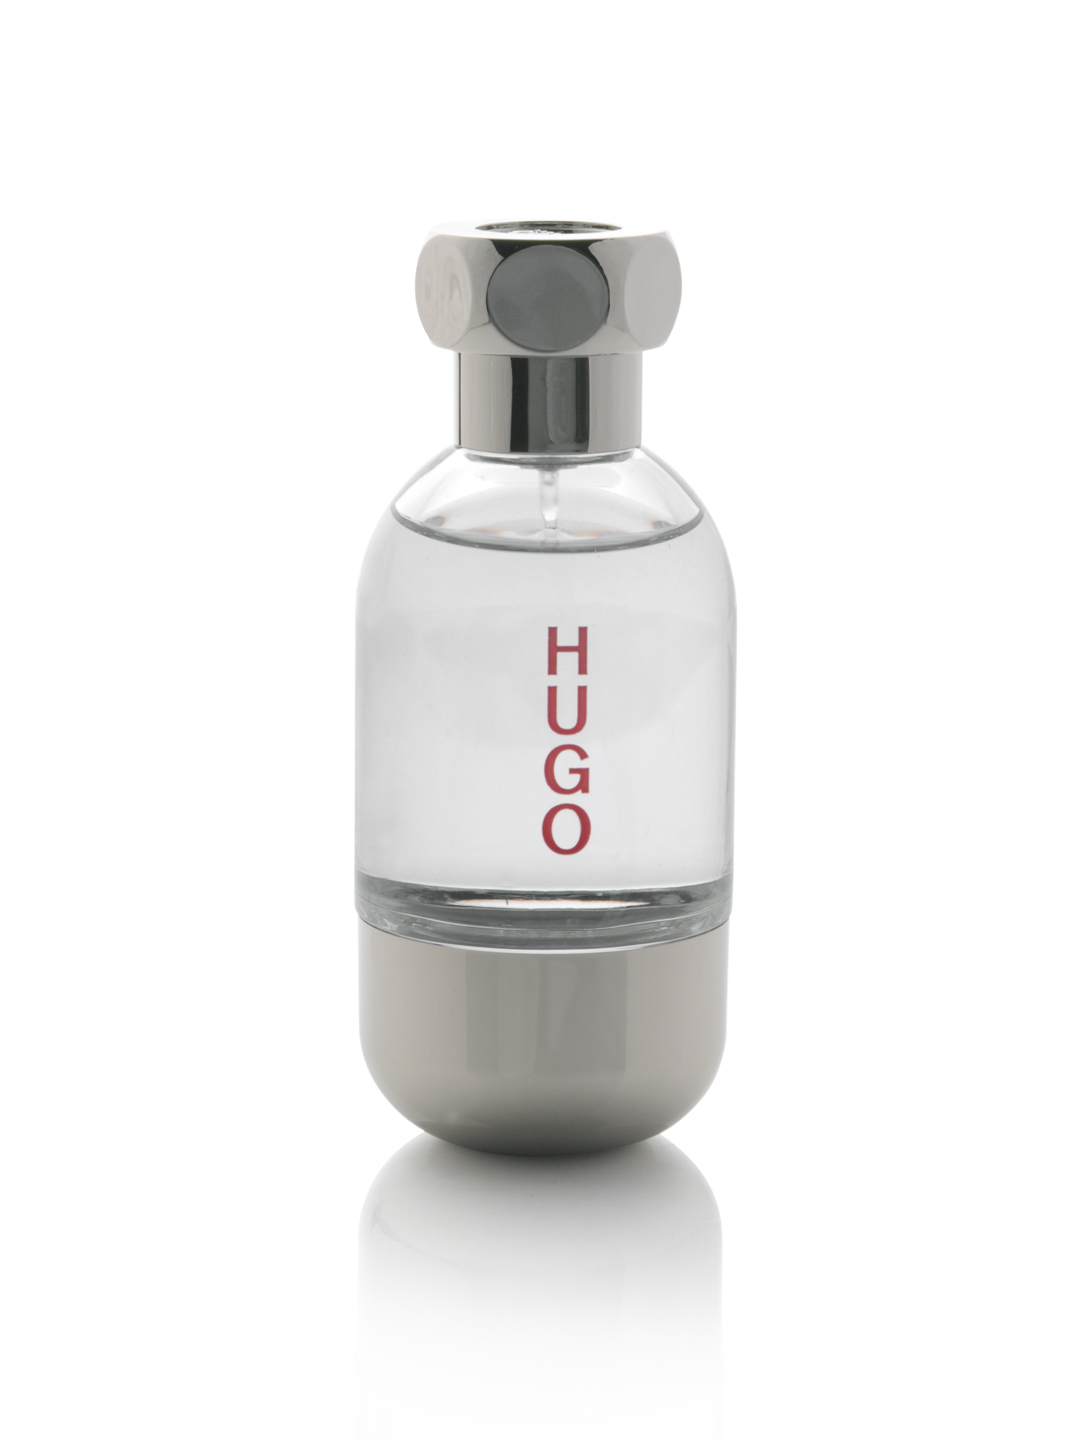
Hugo Men Element Perfume
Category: Personal Care / Fragrance / Perfume and Body Mist
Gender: Men
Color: Silver
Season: Spring 2017
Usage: Casual